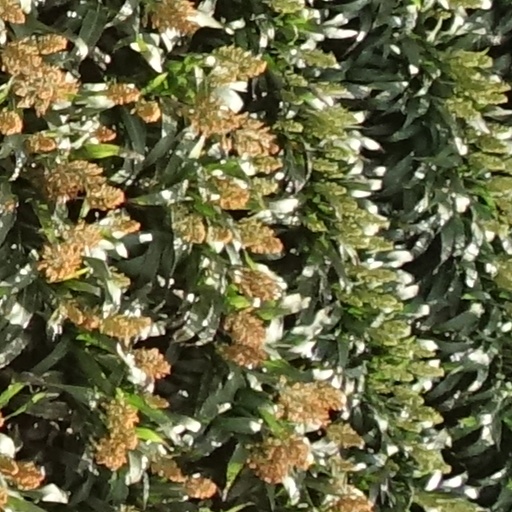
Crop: sorghum